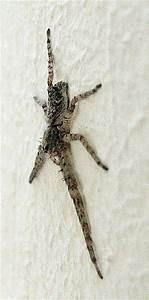
spider